Usage share of operating systems

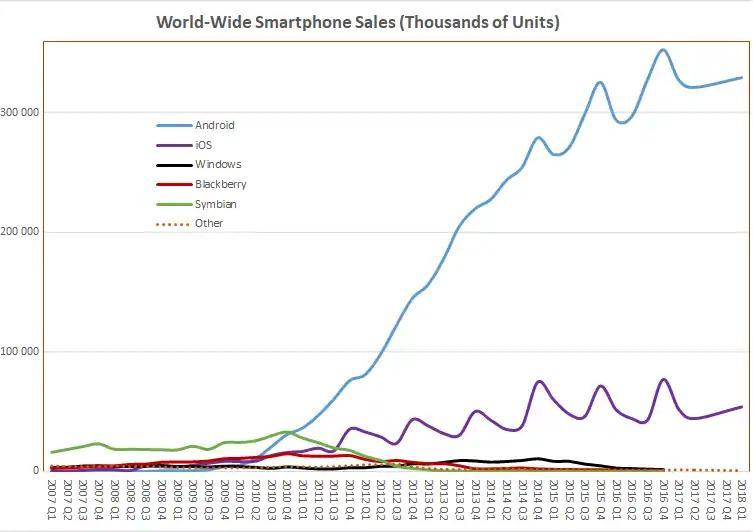

Data from various sources published over the 2021/2022 period is summarized in the table below. All of these sources monitor a substantial number of websites, any statistics that relate to only one web site have been excluded.